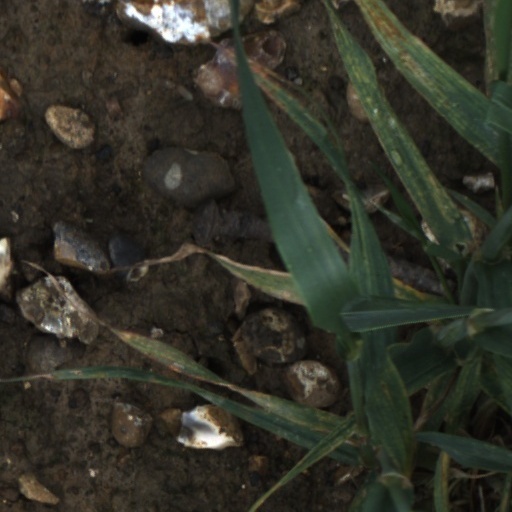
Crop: wheat